Echo Gate

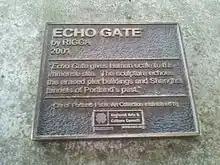
Plaque for the sculpture

"Echo Gate", designed by Ean Eldred and Rigga and installed under the Morrison Bridge in southeast Portland in 2001, is made of copper and measures x x . The abstract gateway features a round opening within a folder rectangle. The Regional Arts & Culture Council, which administers the work, offers the following description: "This artwork is a gate oriented to both the pathway and the river. A sculptural hybrid echoing past pier buildings, the Shanghai tunnels and marine barnacles, it becomes both crenellation and crustacean. The sculpture gives human scale to this immense site and suggests bending an ear to the river amidst the rushing decibels of the freeway."